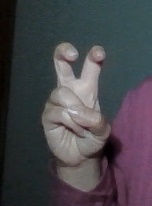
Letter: toot